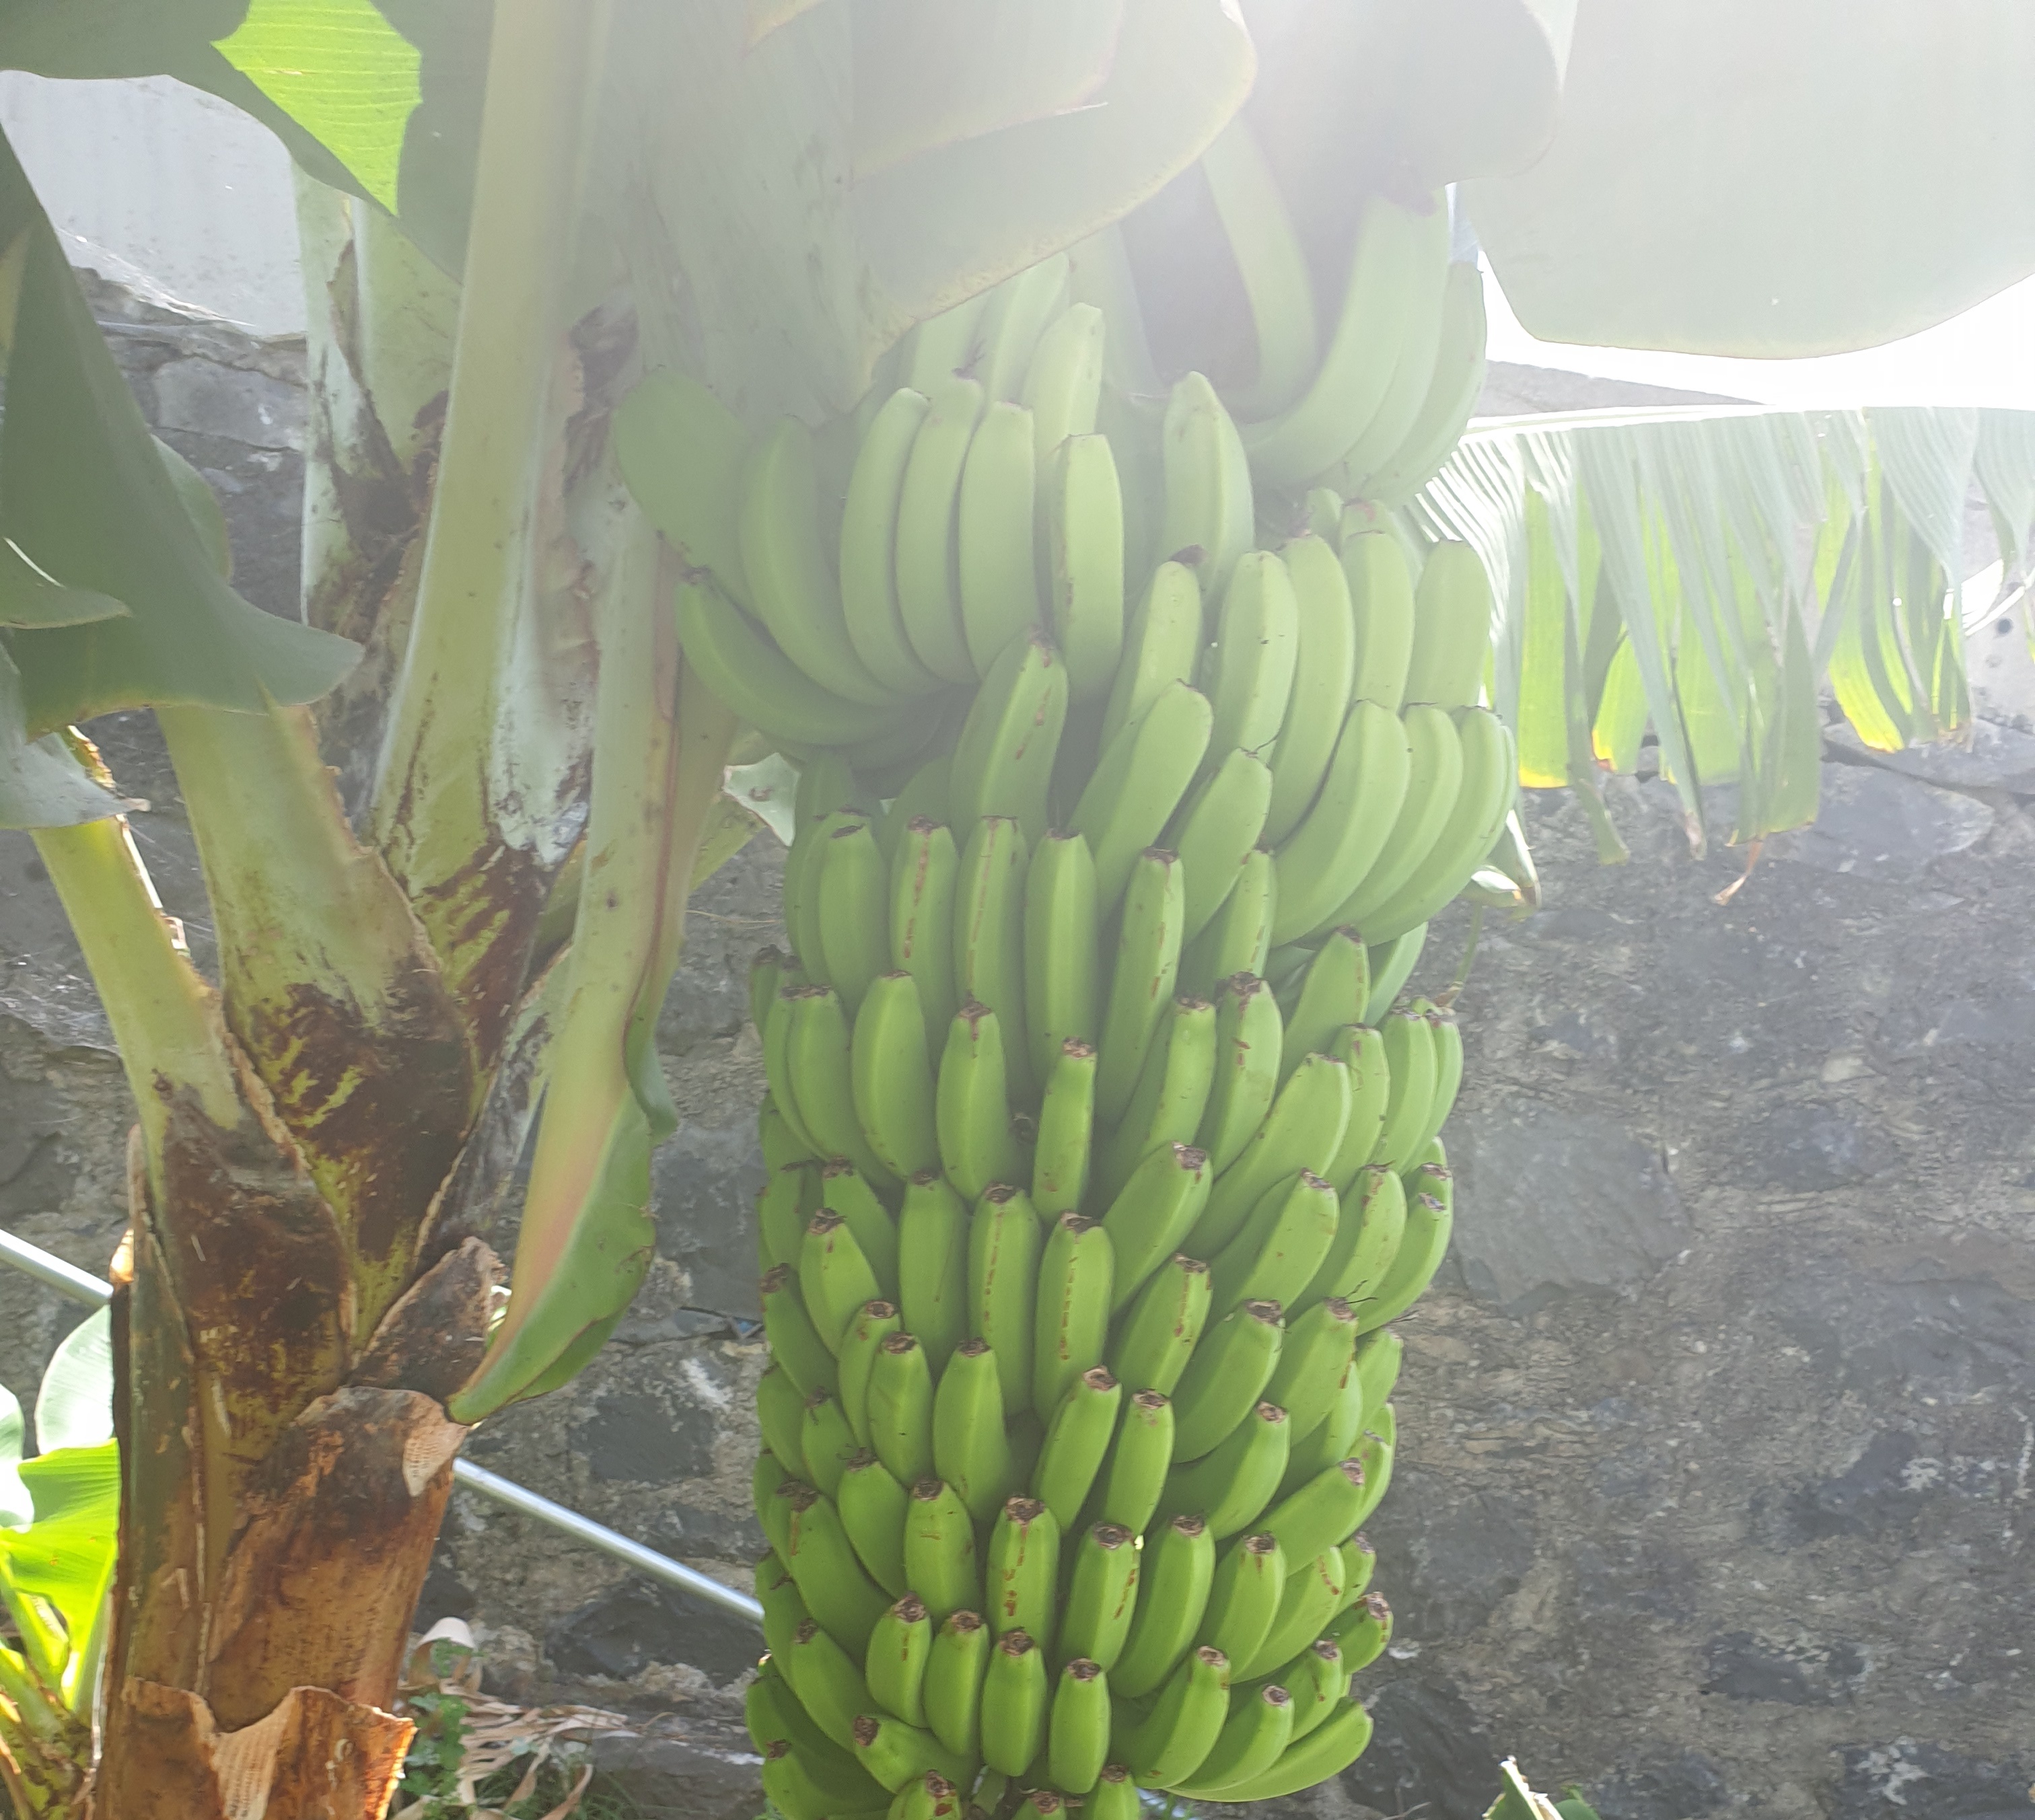
Label: Keep